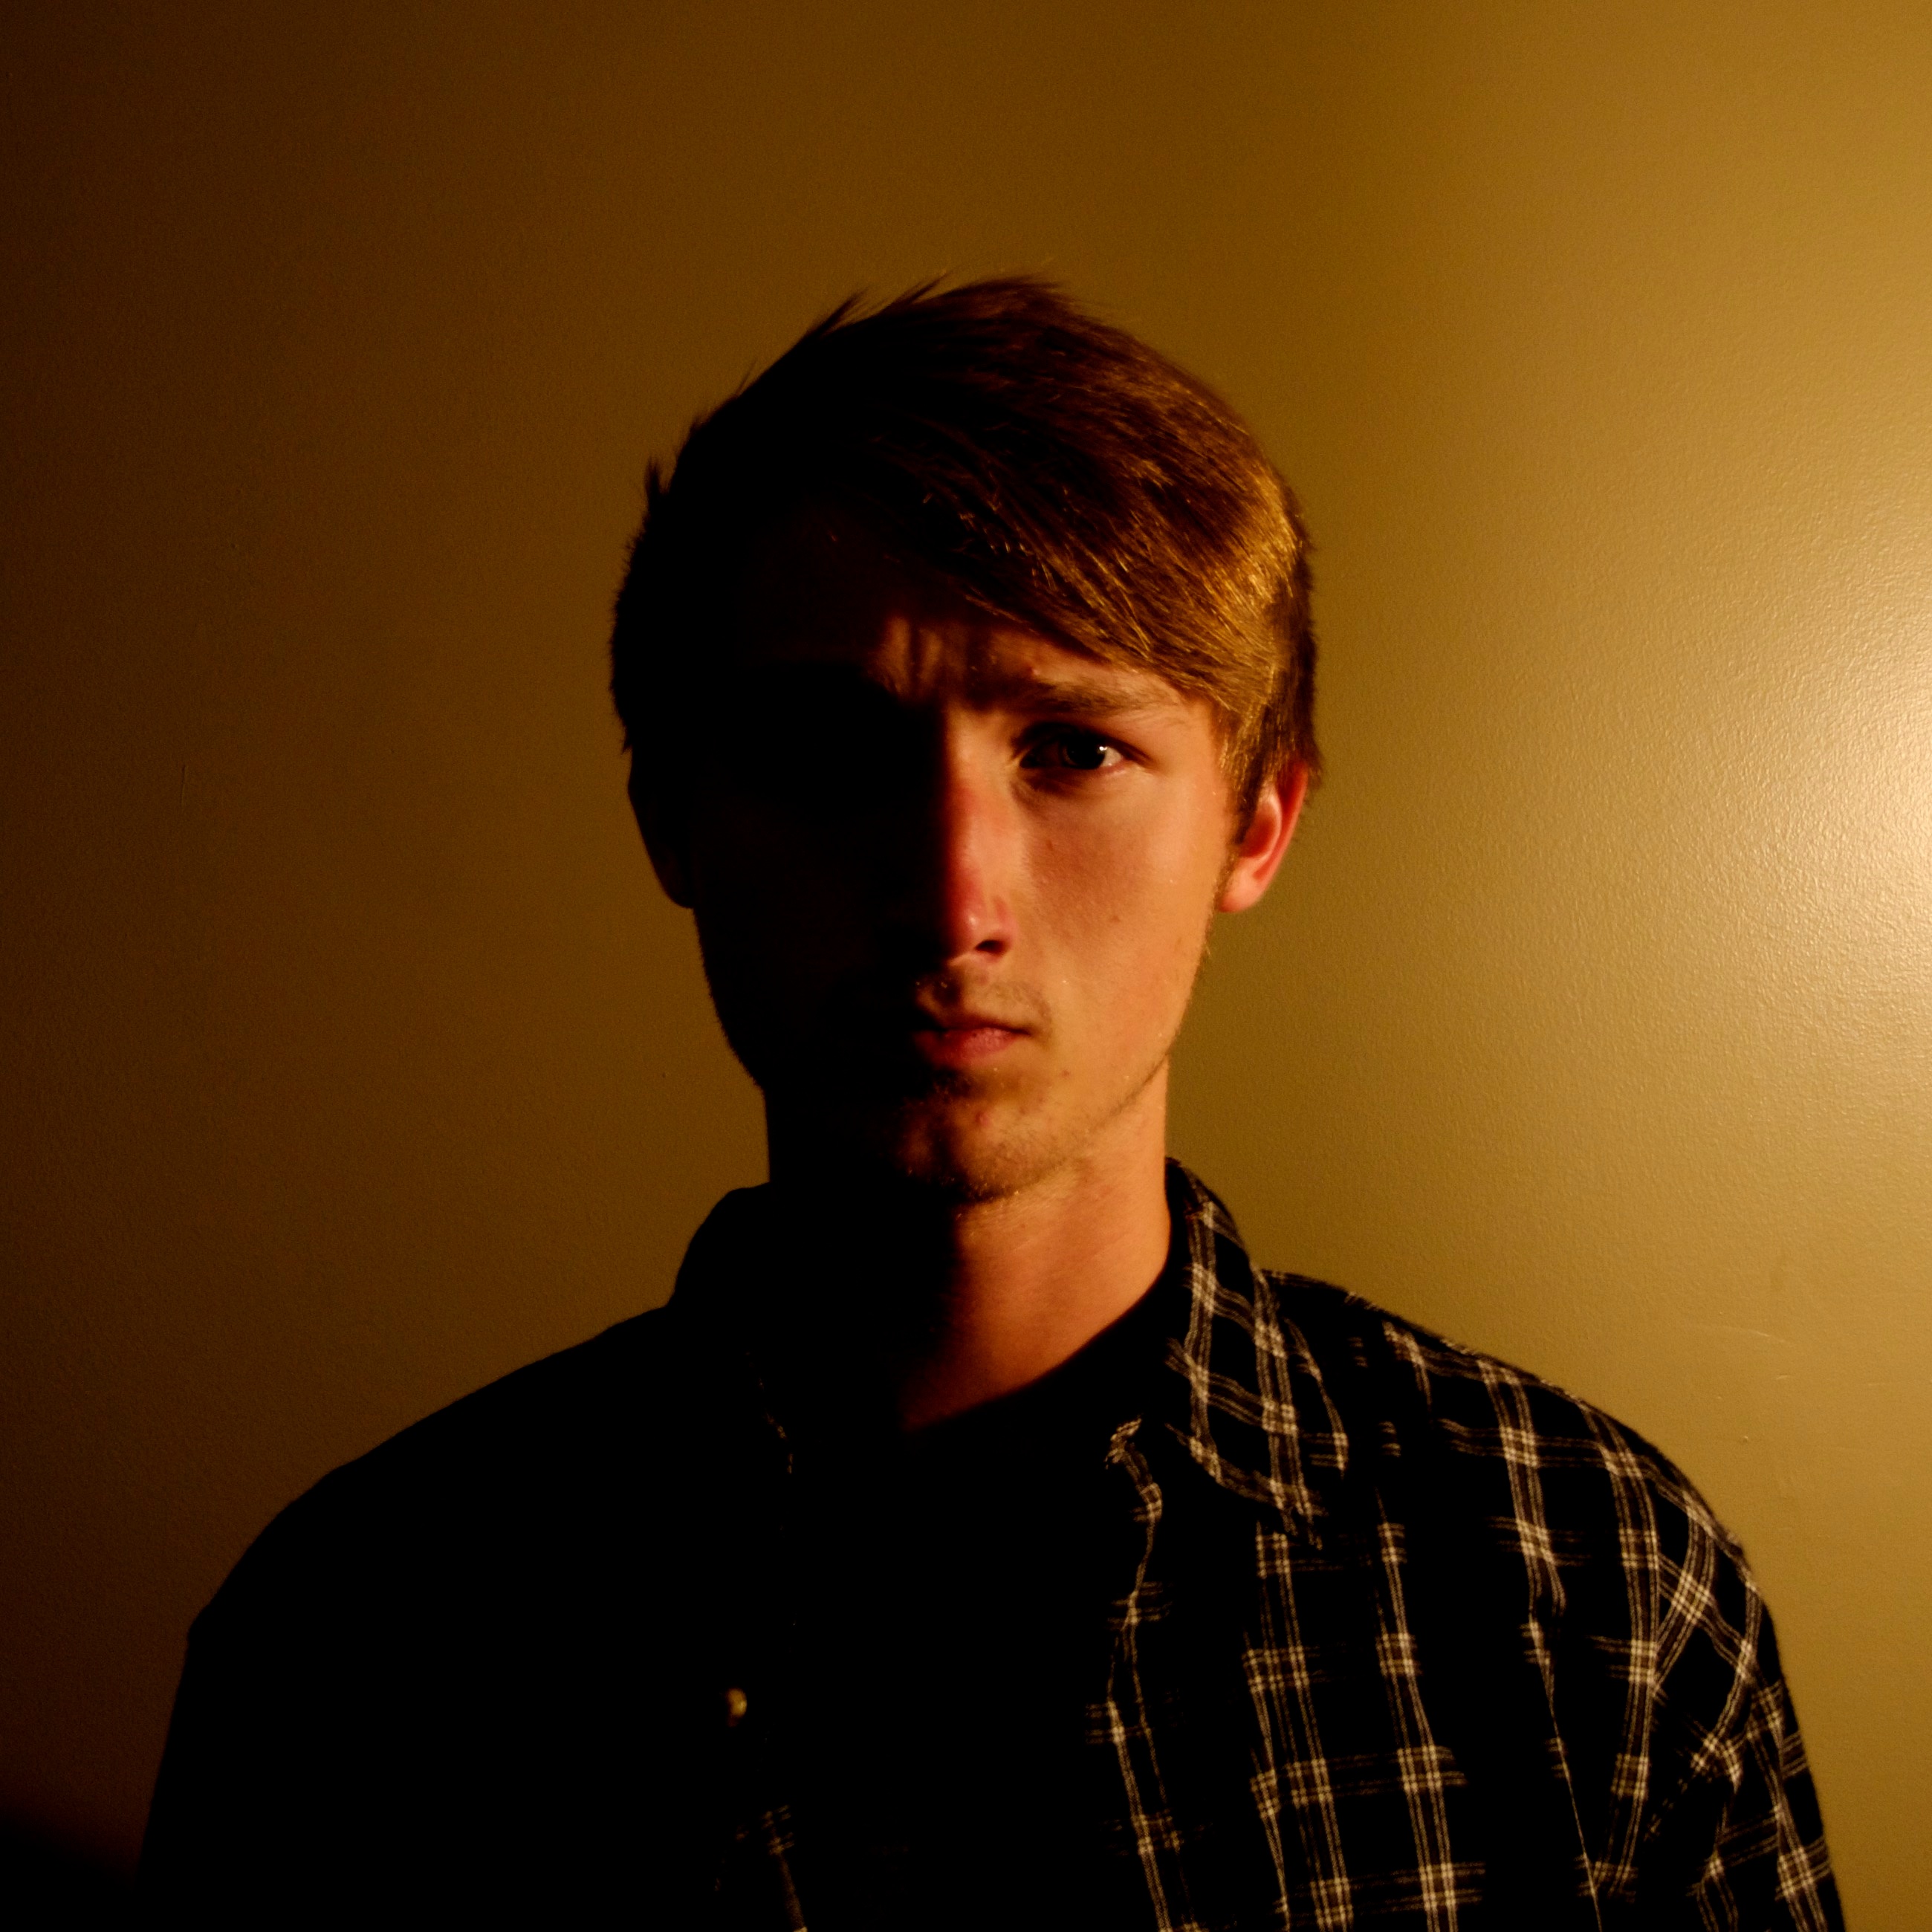
man, person, light, hair, male, portrait, color, darkness, black, hairstyle, head, facial hair